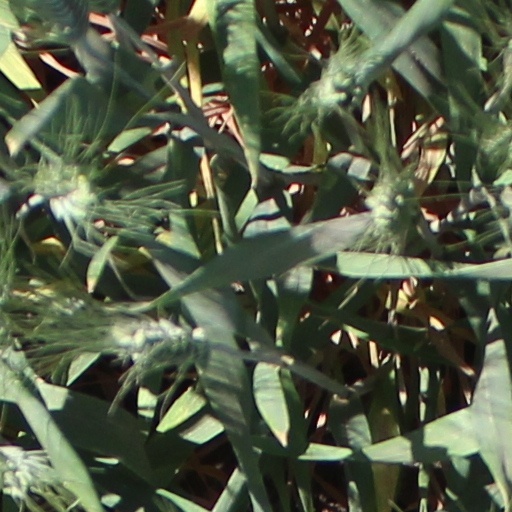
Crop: wheat